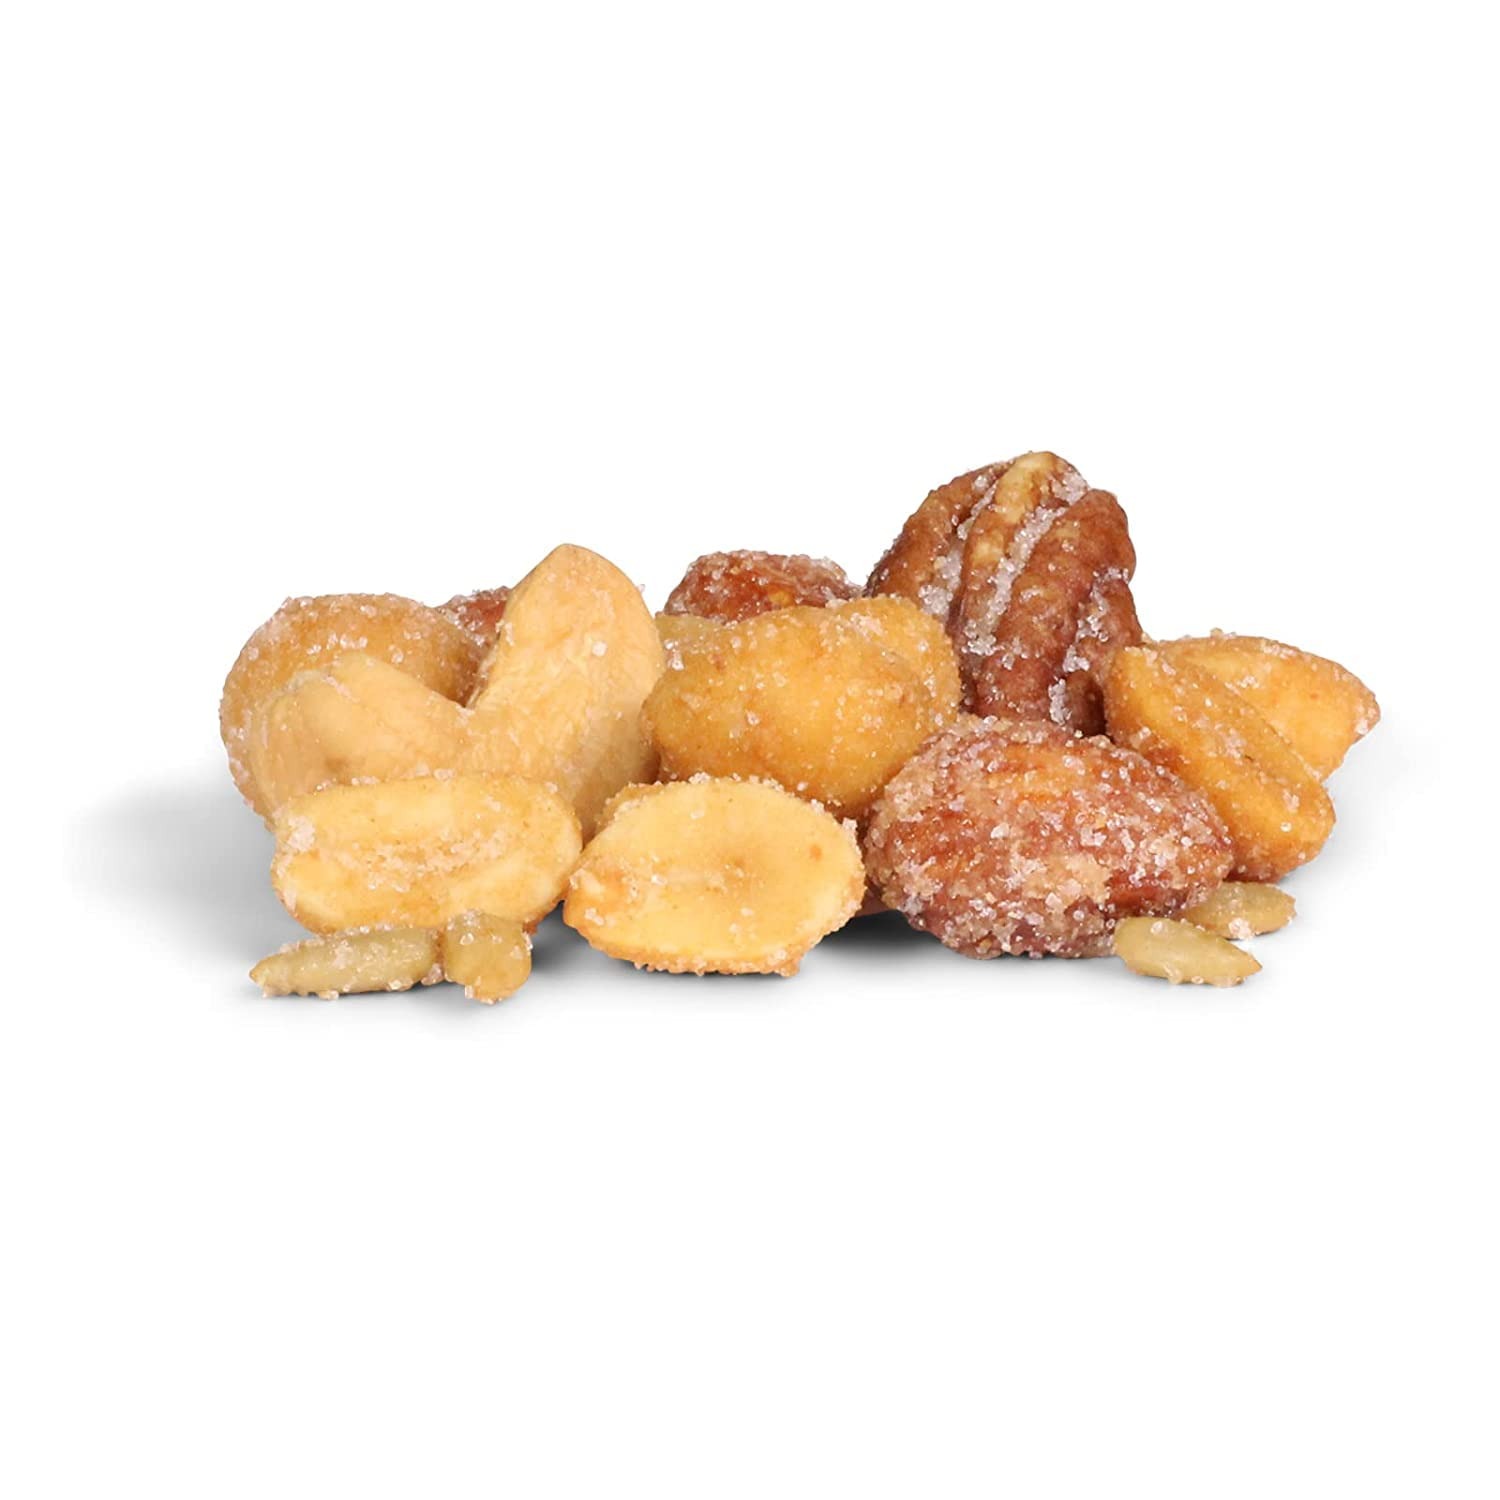
Item Name: Honey Roasted Mixed Nuts by It's Delish, 1 LB Bulk Bag | Gourmet Mixed Nuts in Honey Sugar Coating, Sweet & Heart Healthy Salted Nut, Kids Snack - Non-Dairy, Kosher Parve
Bullet Point 1: Premium Mixed Nuts with a well-seasoned coating for a mouthwatering treat
Bullet Point 2: These Mixed Nuts make an awesome treat for work, home or the gym.
Bullet Point 3: Assorted nuts with a honey glaze, made with Almonds, Cashews, Peanuts, Hazelnuts, Macadamia Nuts, Sunflower Seeds, and Pecans.
Bullet Point 4: First roasted, then the Mixed Nuts are salted to balance the sweetness.
Bullet Point 5: Honey roasted Mixed Nuts are vegetarian and these are also certified Kosher.
Bullet Point 6: Mixed Nuts rich in copper, zinc, magnesium, iron and other nutrients to give your body energy.
Bullet Point 7: Allergen Warning: May be roasted with either Vegetable Oil, Peanut Oil, Sunflower Oil, and/or Soybean Oil
Product Description: <p></p><b>Gourmet Honey Roasted Mixed Nuts by Its Delish, 1 lb Bulk</b> <p></p>Treat yourself to a mouthwatering snack of Mixed Nuts perfectly seasoned with honey sugar and a tad of salt to balance the sweetness. Honey Roasted Mixed Nuts Ingredients: Almonds, Cashews, Peanuts , Hazelnuts, Macadamia, Sunflower Seeds, Pecans, Peanut oil and/or Soy Bean Oil, Sea Salt & Vegetable Oil. These mixed nuts are packed with fibers, vitamins, and proteins that ensure you snack on healthy food only. Get these in bulk so you have enough for office munching, late-night snacking, and family parties. These are vegetarian and certified Kosher. Stock up and enjoy!<p></p><b>About It's Delish!</b> <p></p>It's Delish was established in 1992 and is located in North Hollywood, California. It's Delish is a food manufacturer and distributor that produces over 500 gourmet food products including licorice, sour belts, taffies, caramels, Jordan almonds, chocolates, nuts, fruits, trail mixes, spices, and the spice blends. It's Delish also produces organics and all-natural products. We give you the opportunity to order from the factory direct!<p></p>It’s Delish! prides itself on the four pillars that are at the foundation of everything we do.<p></p>Innovation Quality Value Service
Value: 1.0
Unit: Count

Price: 21.99